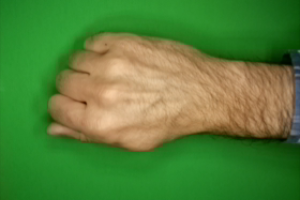
Label: rock